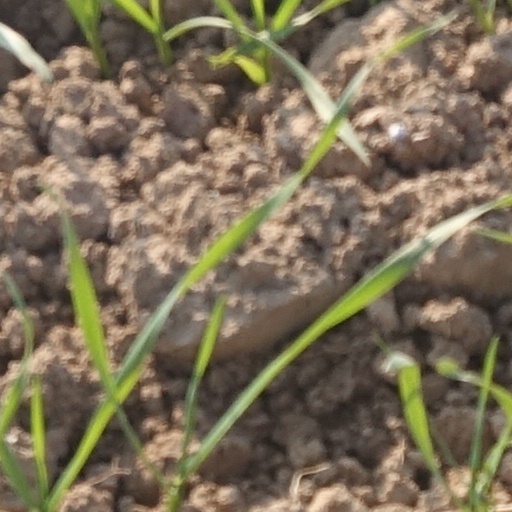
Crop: wheat